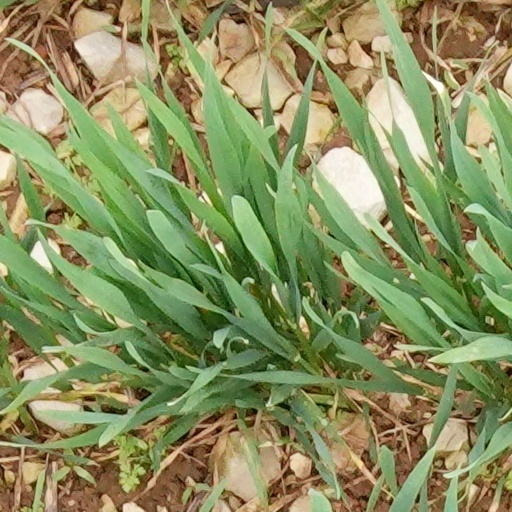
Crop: wheat